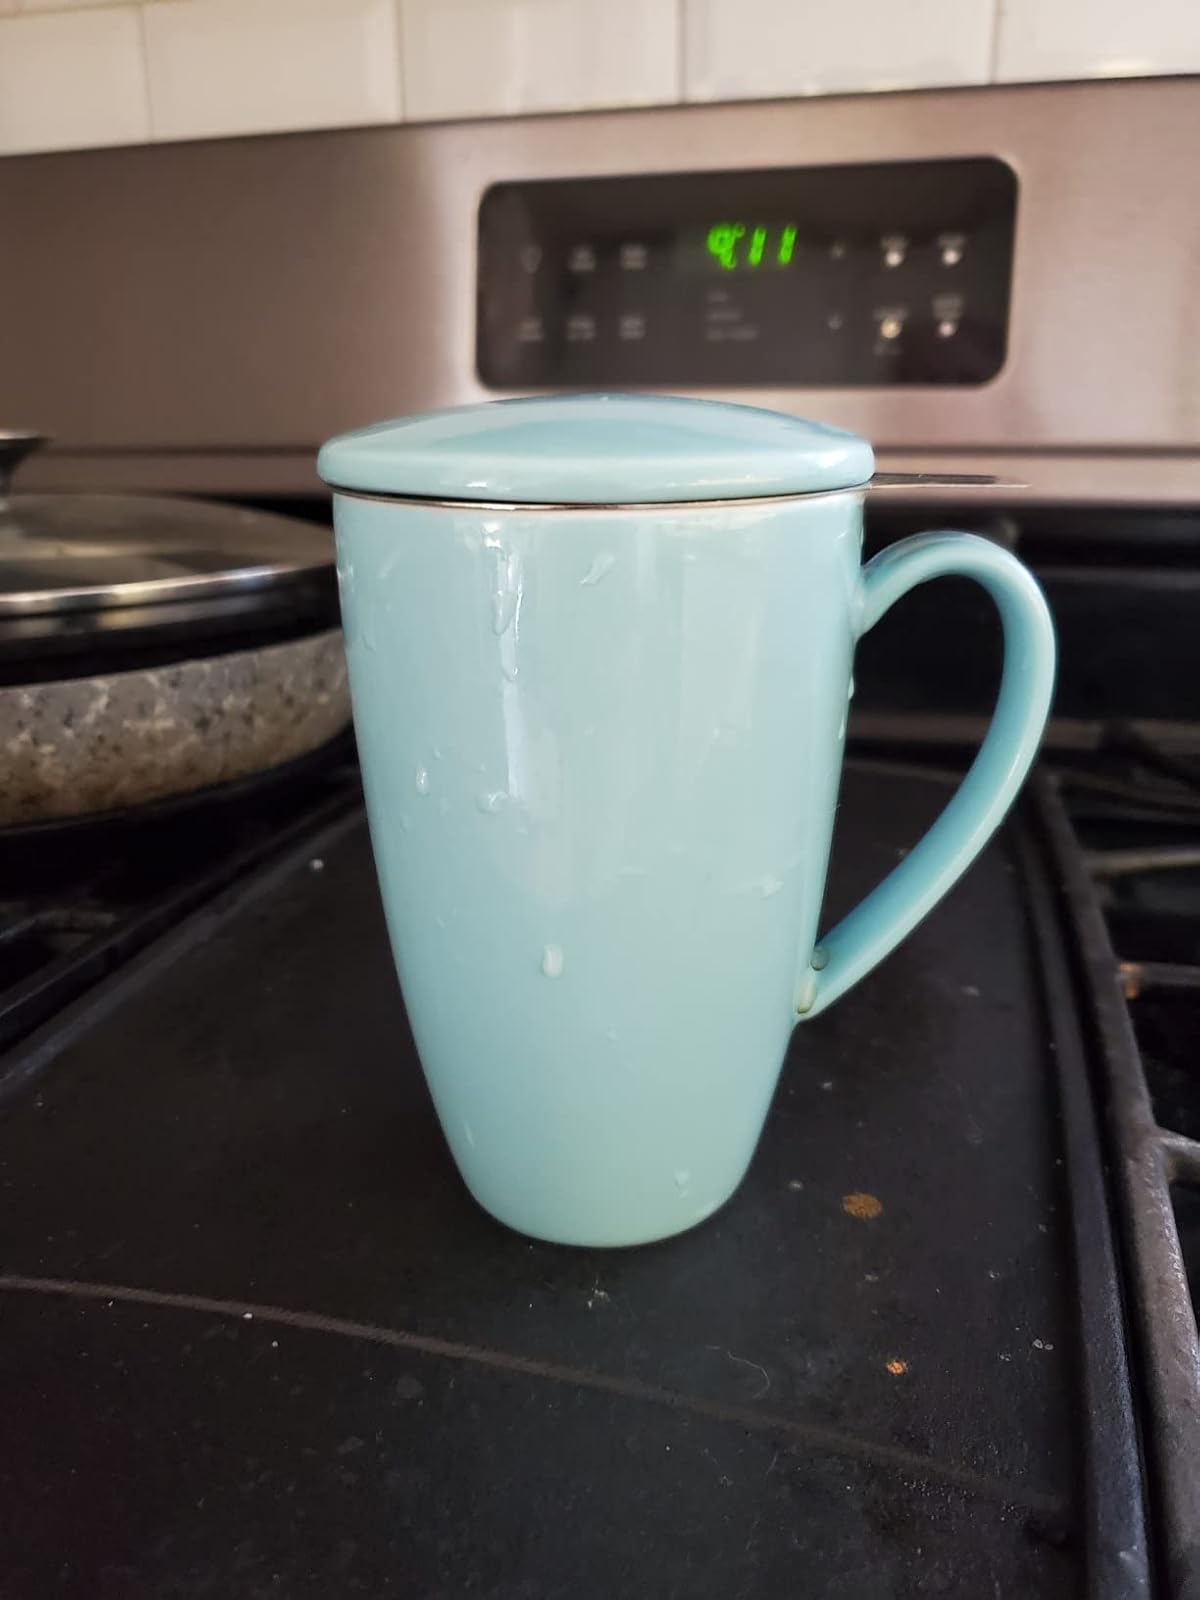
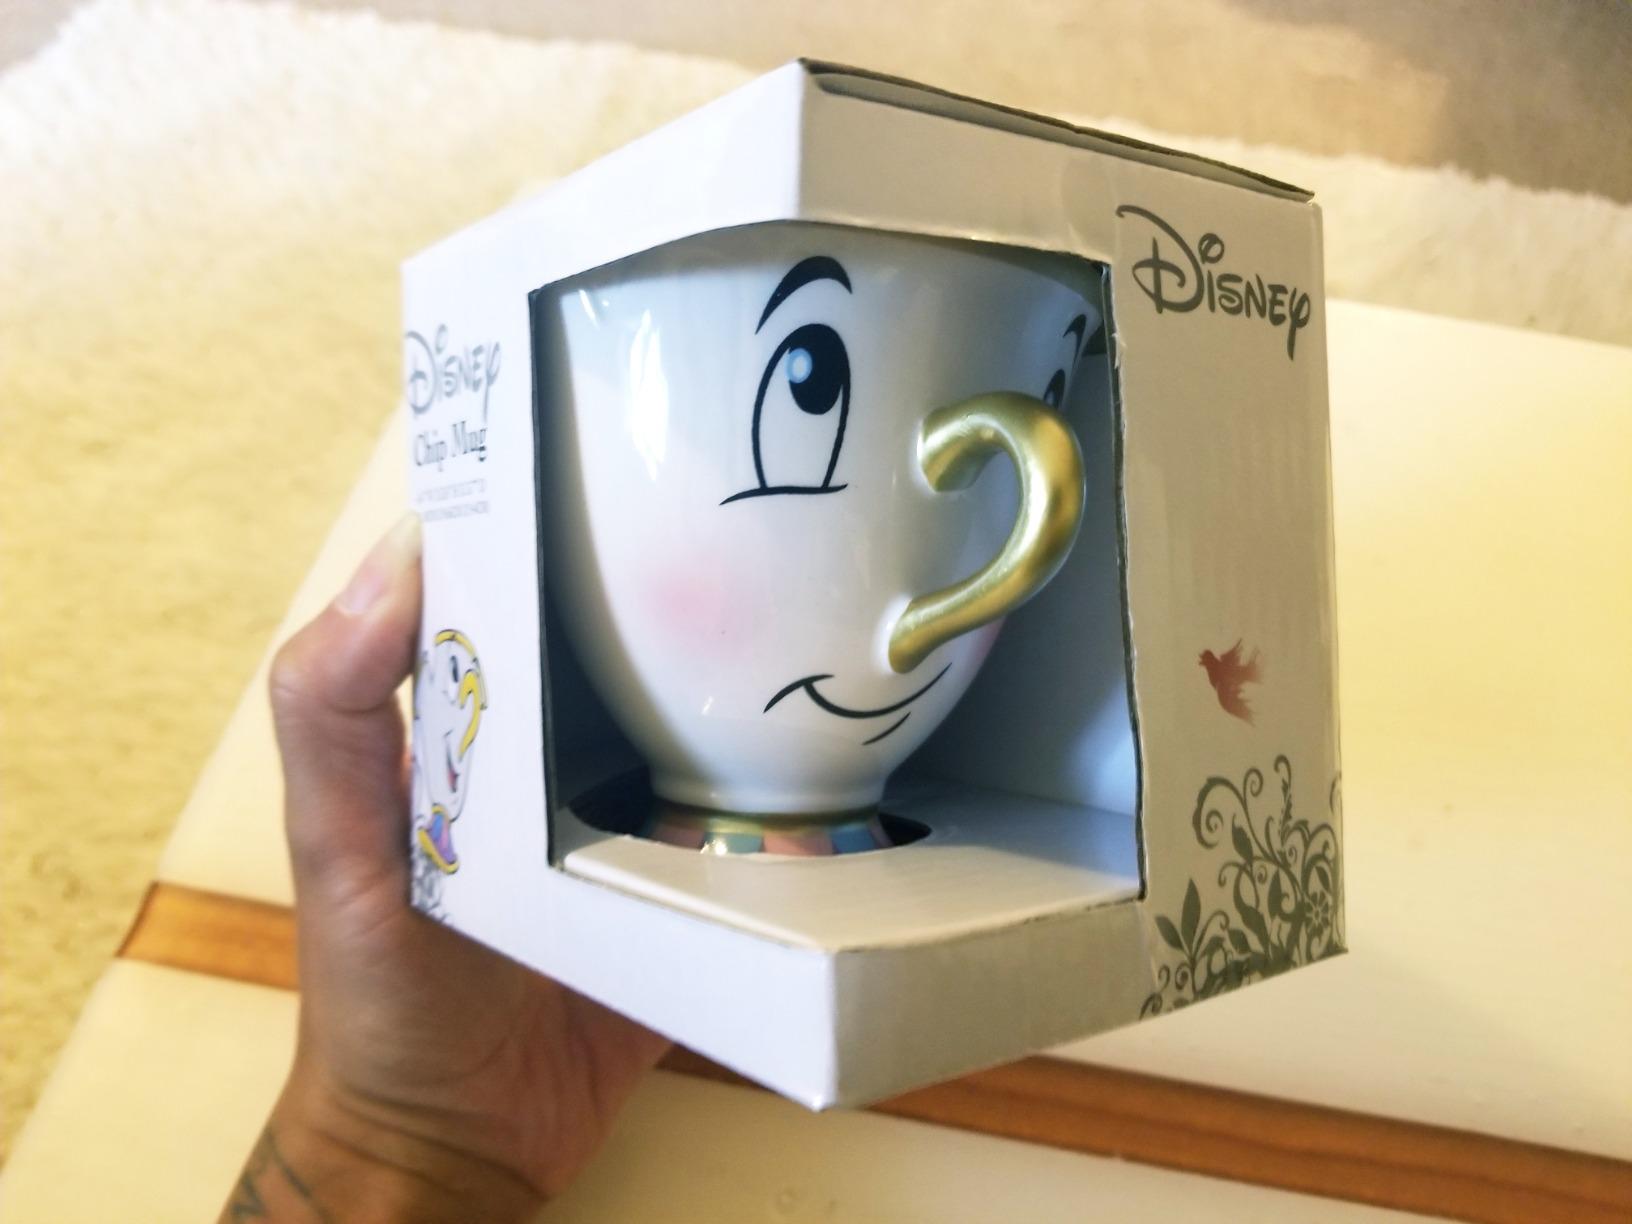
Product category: items_mug
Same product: no